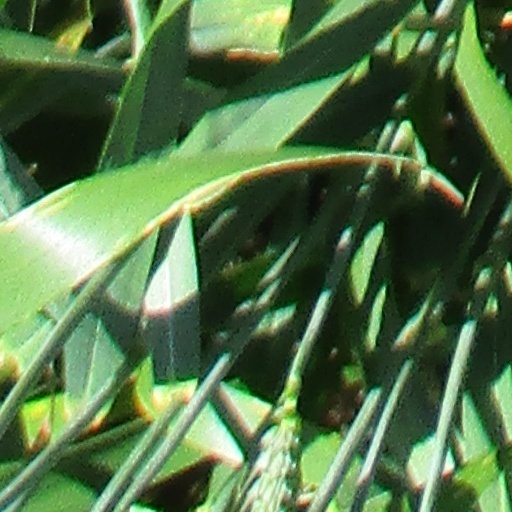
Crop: wheat